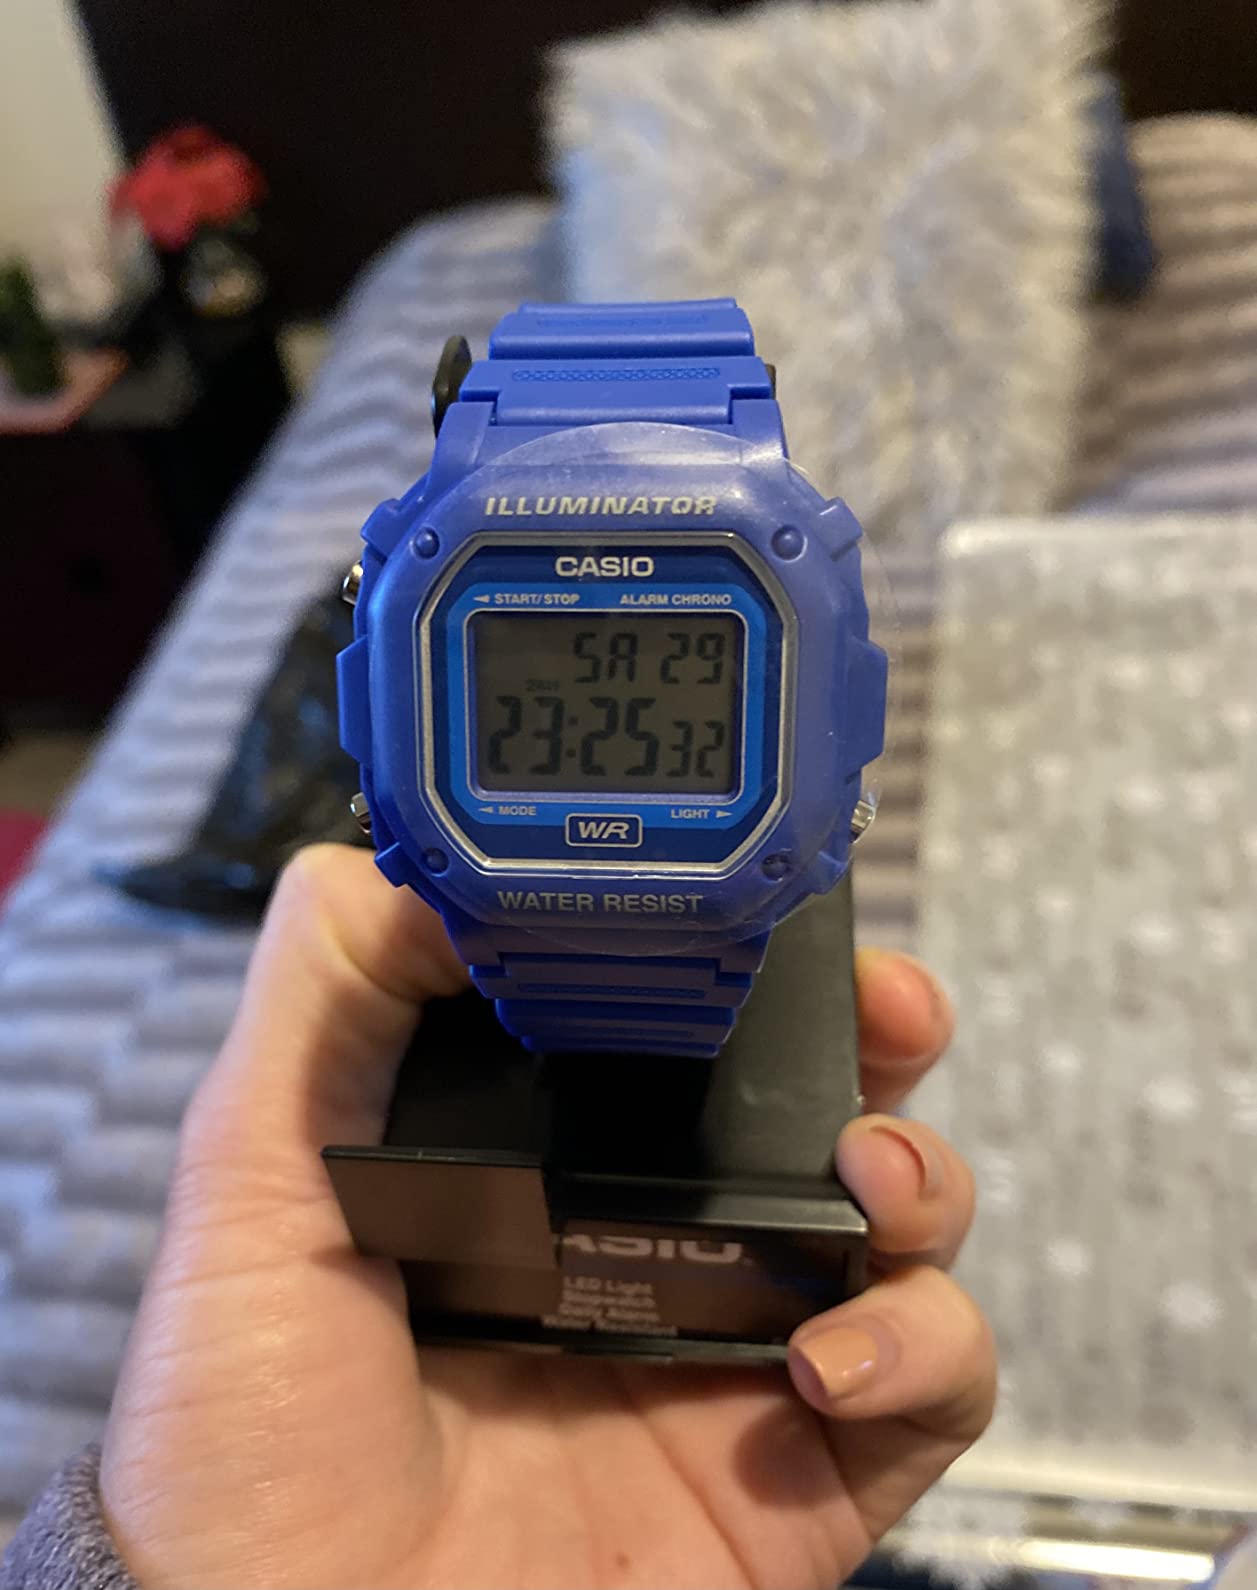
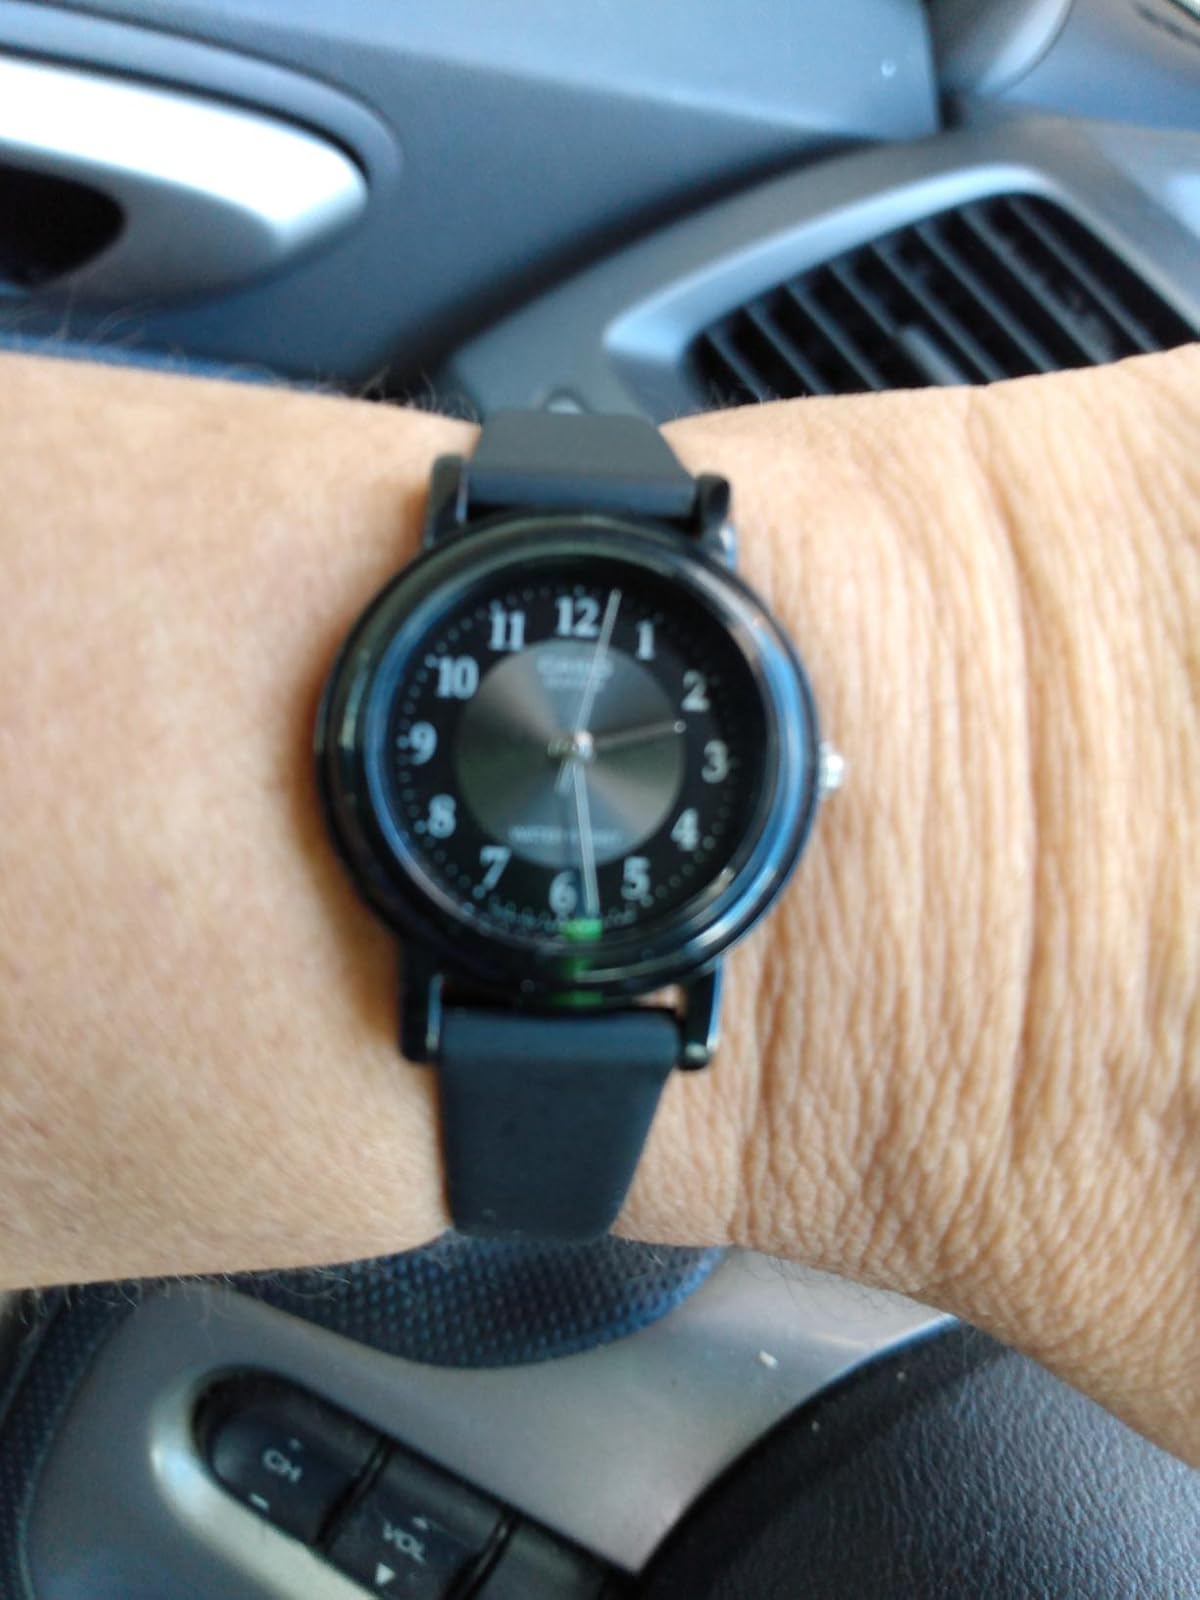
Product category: accessories_watch
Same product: no